DSV Alvin

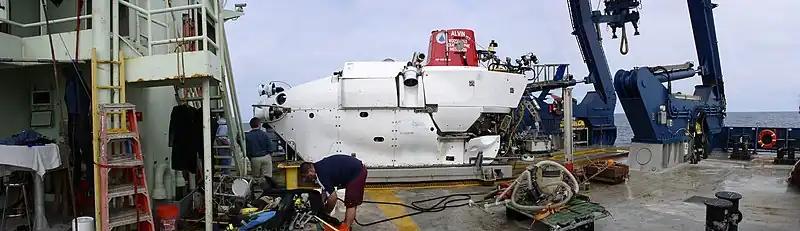
DSV "Alvin" on the fantail (stern) of following a dive. On the right side of the photograph the A-frame crane can be seen that lowers "Alvin" into the water and lifts it back on board, and on the left, "Alvin"s hangar.

Over the years, "Alvin" has undergone many overhauls to improve its equipment and extend its lifetime. In 2001, among other equipment, motor controllers and computer systems were added. The current "Alvin" is the same as the original vessel in name and general design only. All components of the vessel, including the frame and personnel sphere, have been replaced at least once. "Alvin" is completely disassembled every three to five years for a complete inspection. A new robotic arm was added in 2006.